Deer stones culture

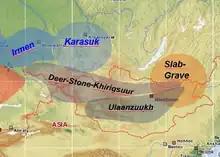
Deer stones culture map.

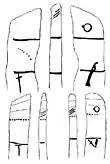
Type III: Eurasian type

Deer stones do not have any human remains attached to them, although Khirigsuur tombs are often found in somewhat close proximity in Mongolia. This suggests that the tombs functioned as cenotaph monuments for departed leaders, and that the bodies were buried elsewhere.